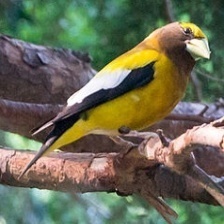
Species: EVENING GROSBEAK
Scientific name: COCCOTHRAUSTES VESPERTINUS